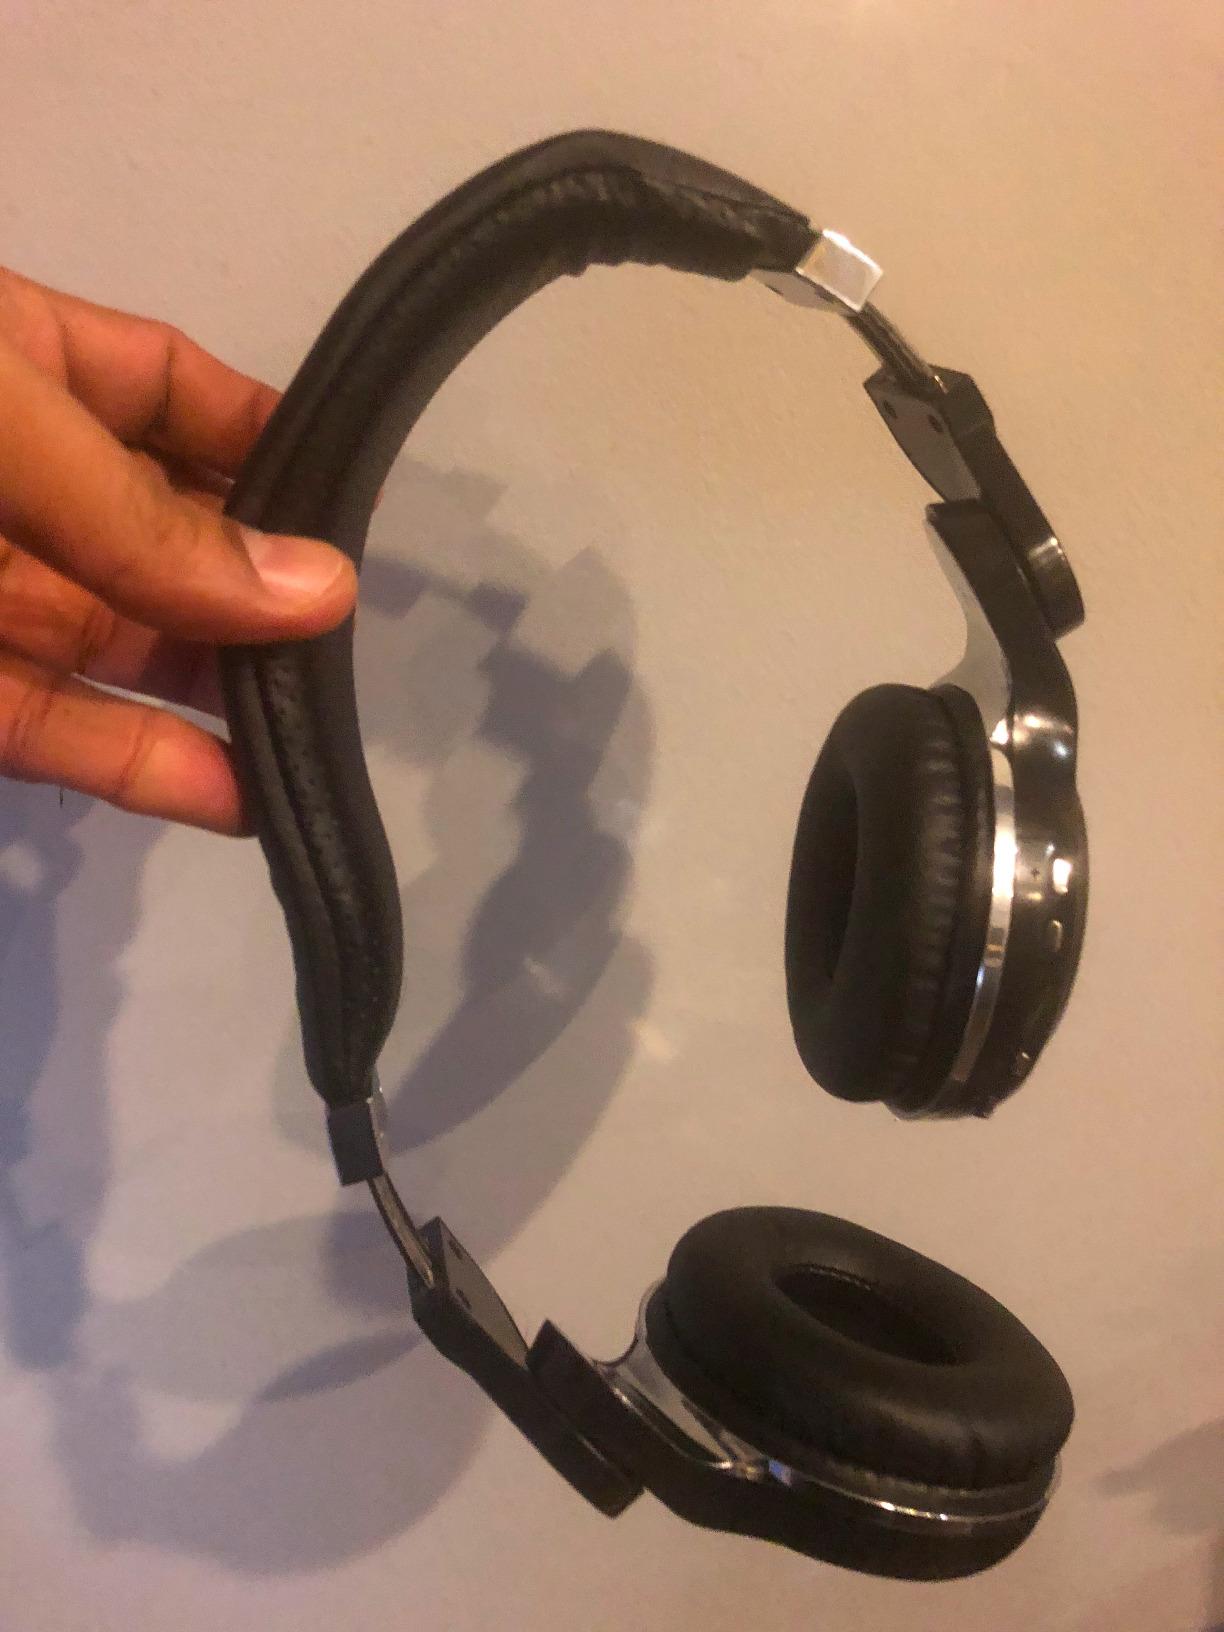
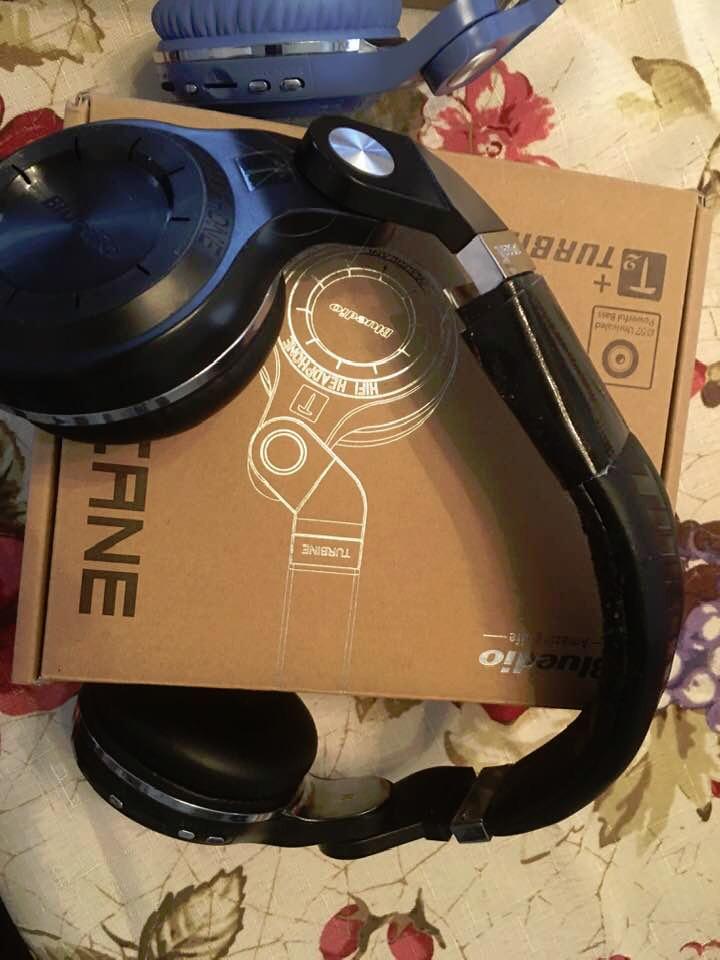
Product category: headphones
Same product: no